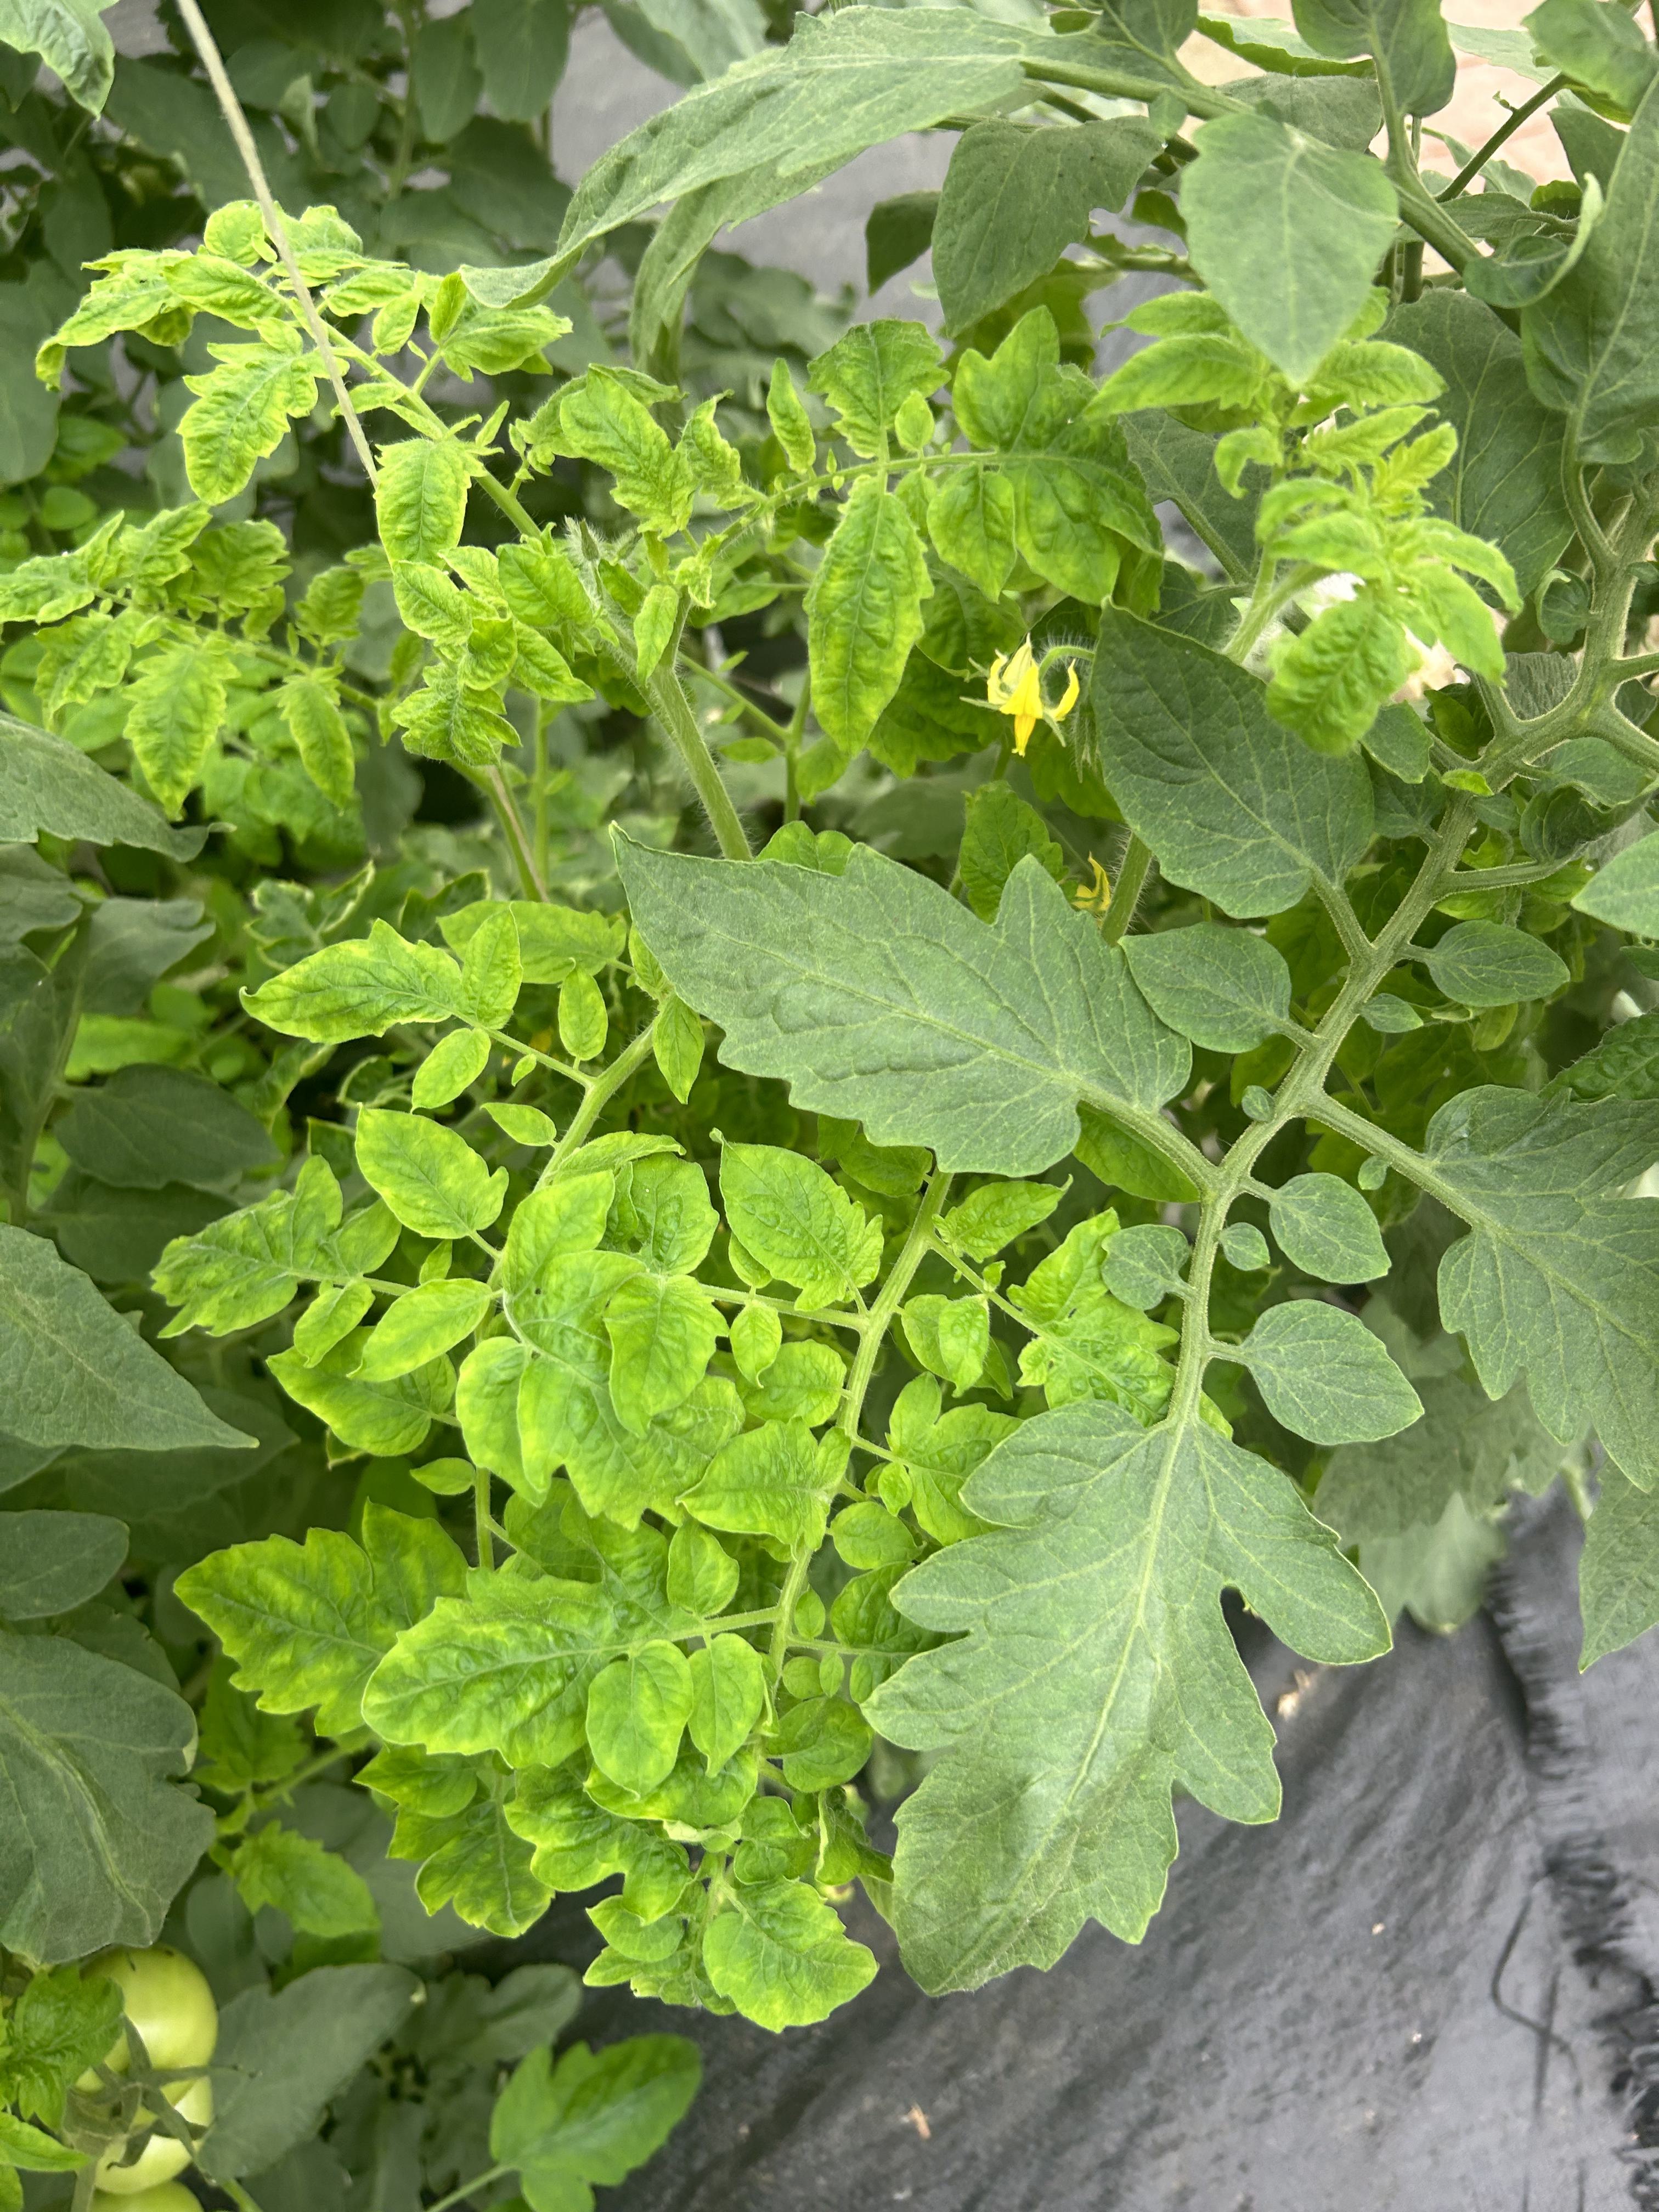
Disease: Viral